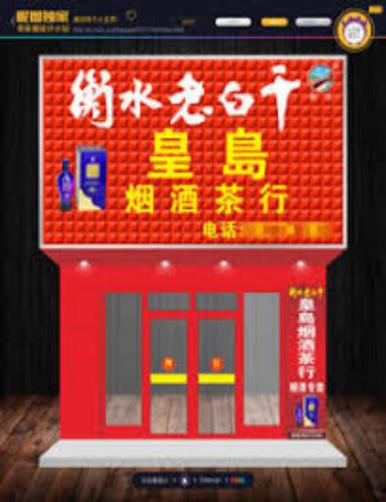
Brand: hengshui laobaigan
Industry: Food